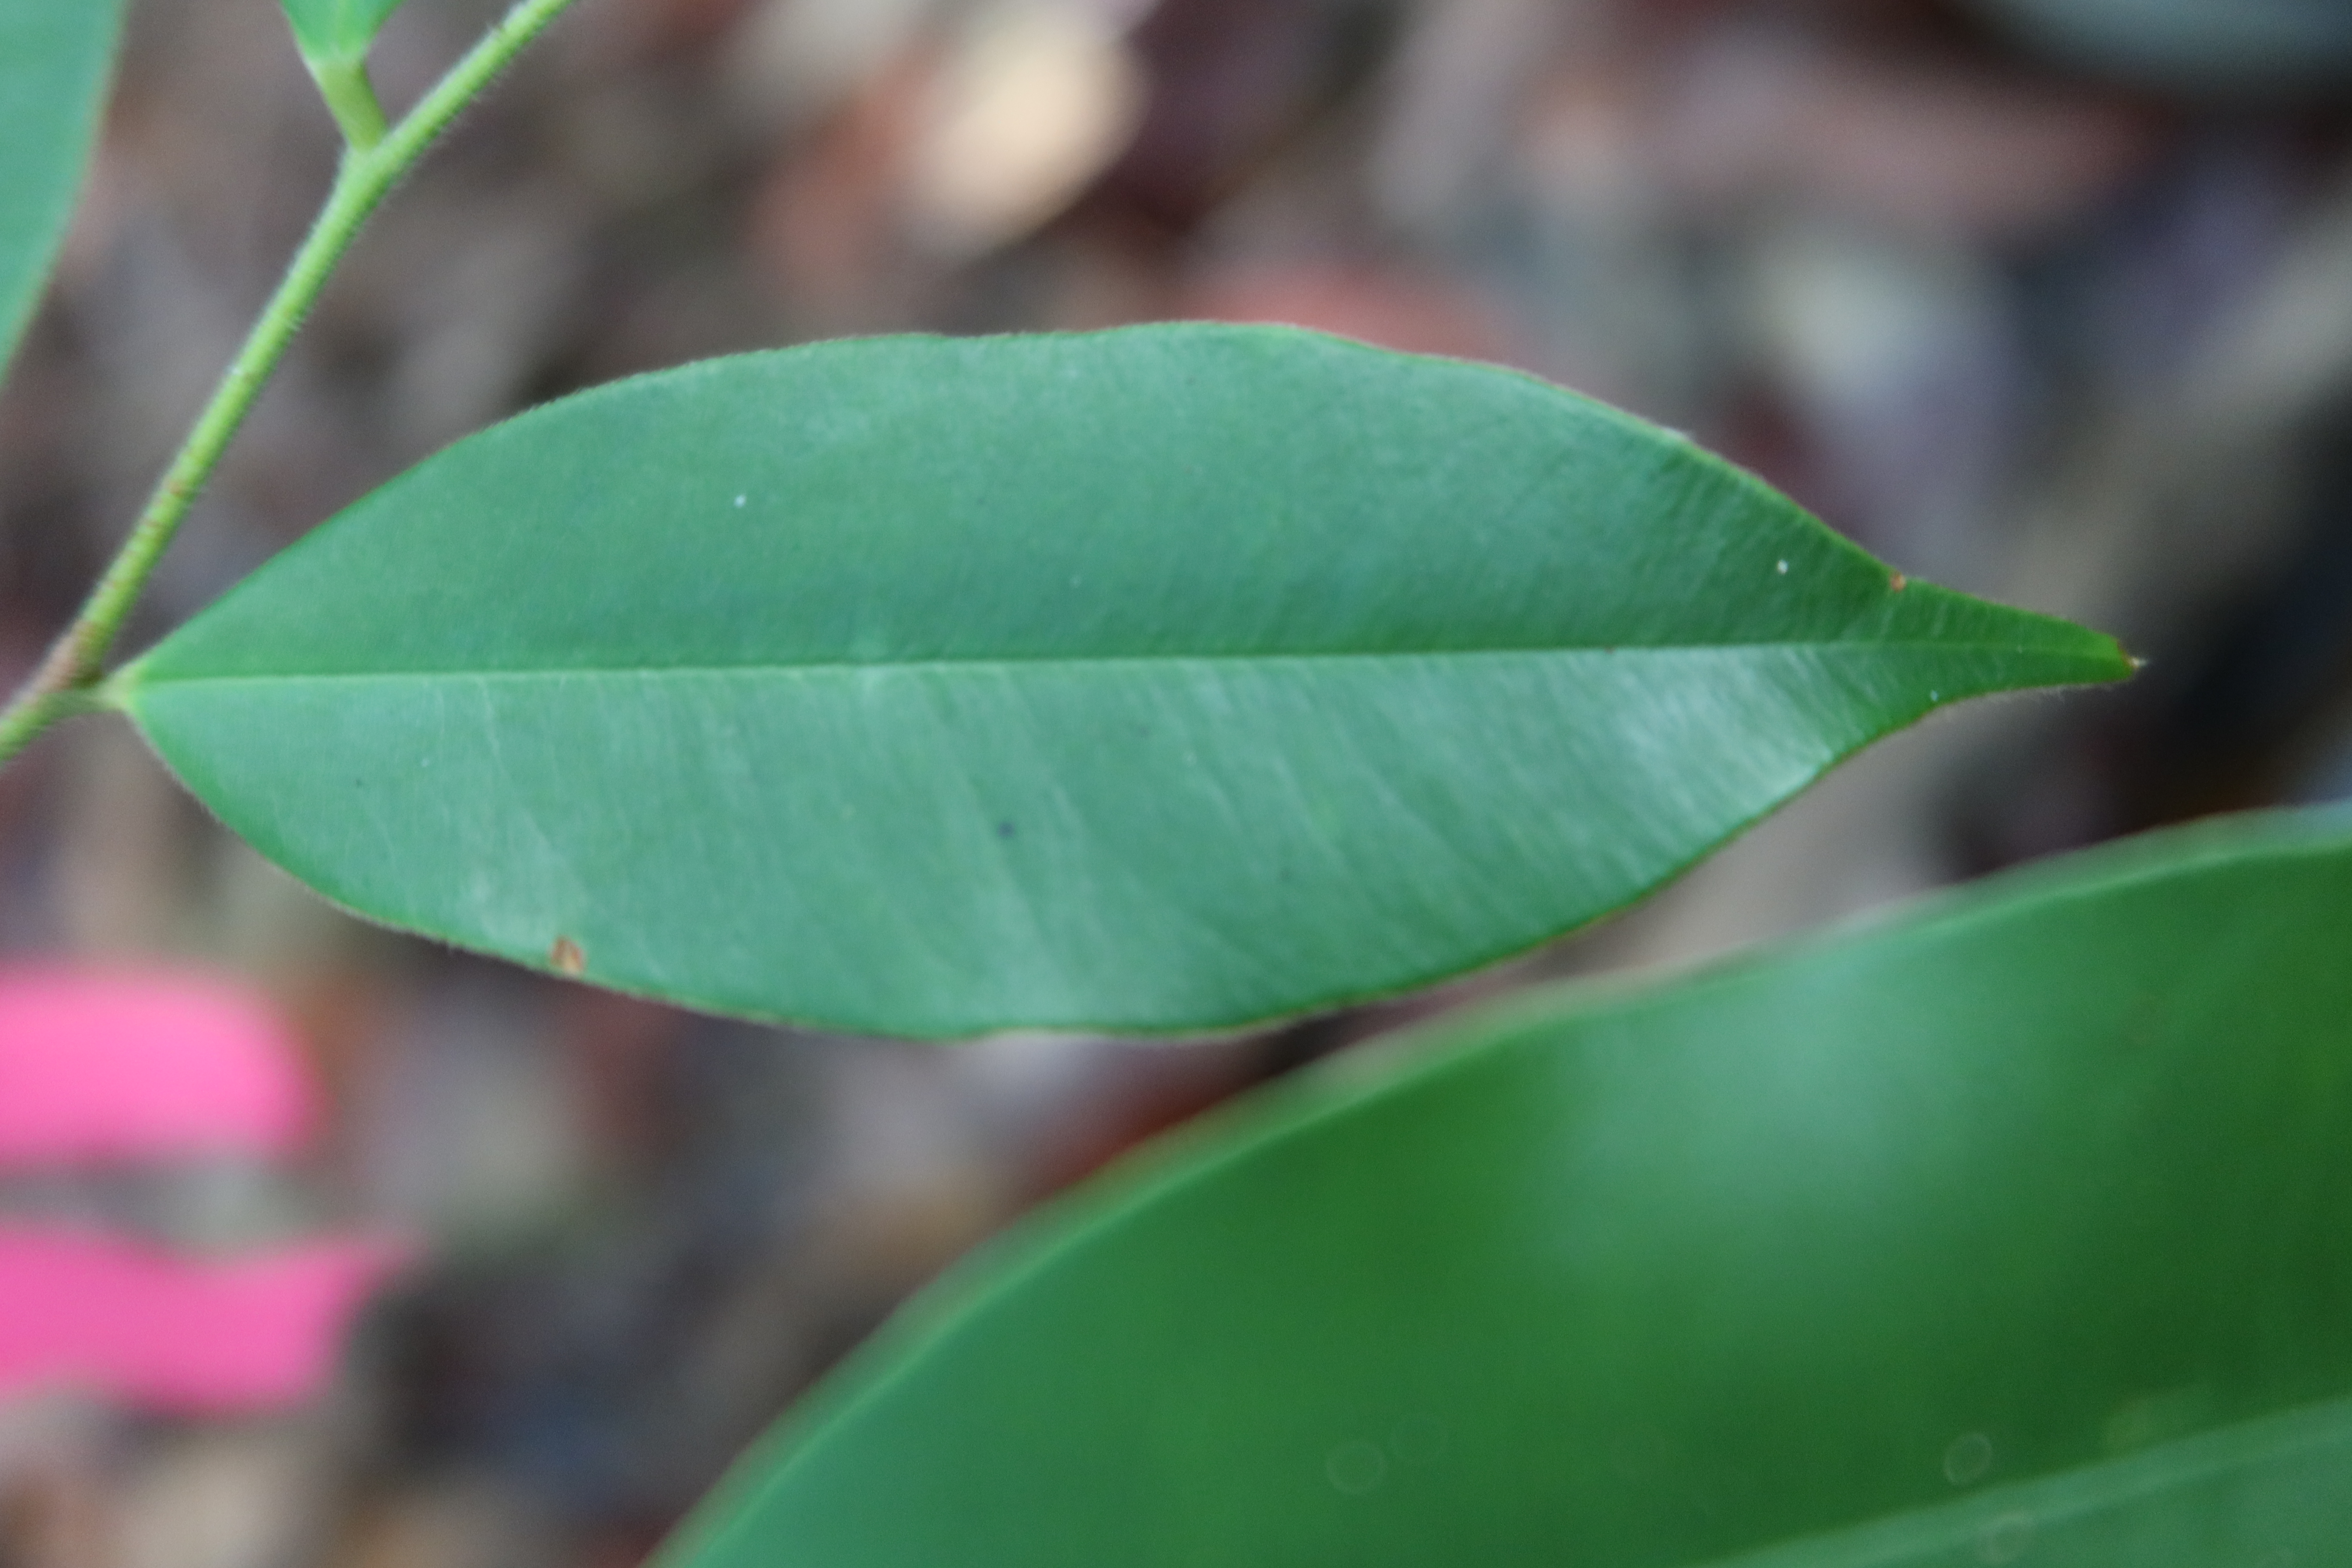
Label: Healthy